Fred Armisen filmography

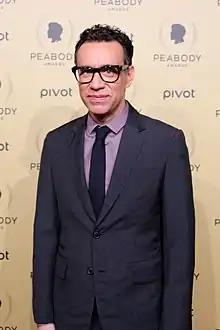
Armisen at the 2015 Peabody Awards

Fred Armisen is an American actor, comedian, writer, producer, and musician.